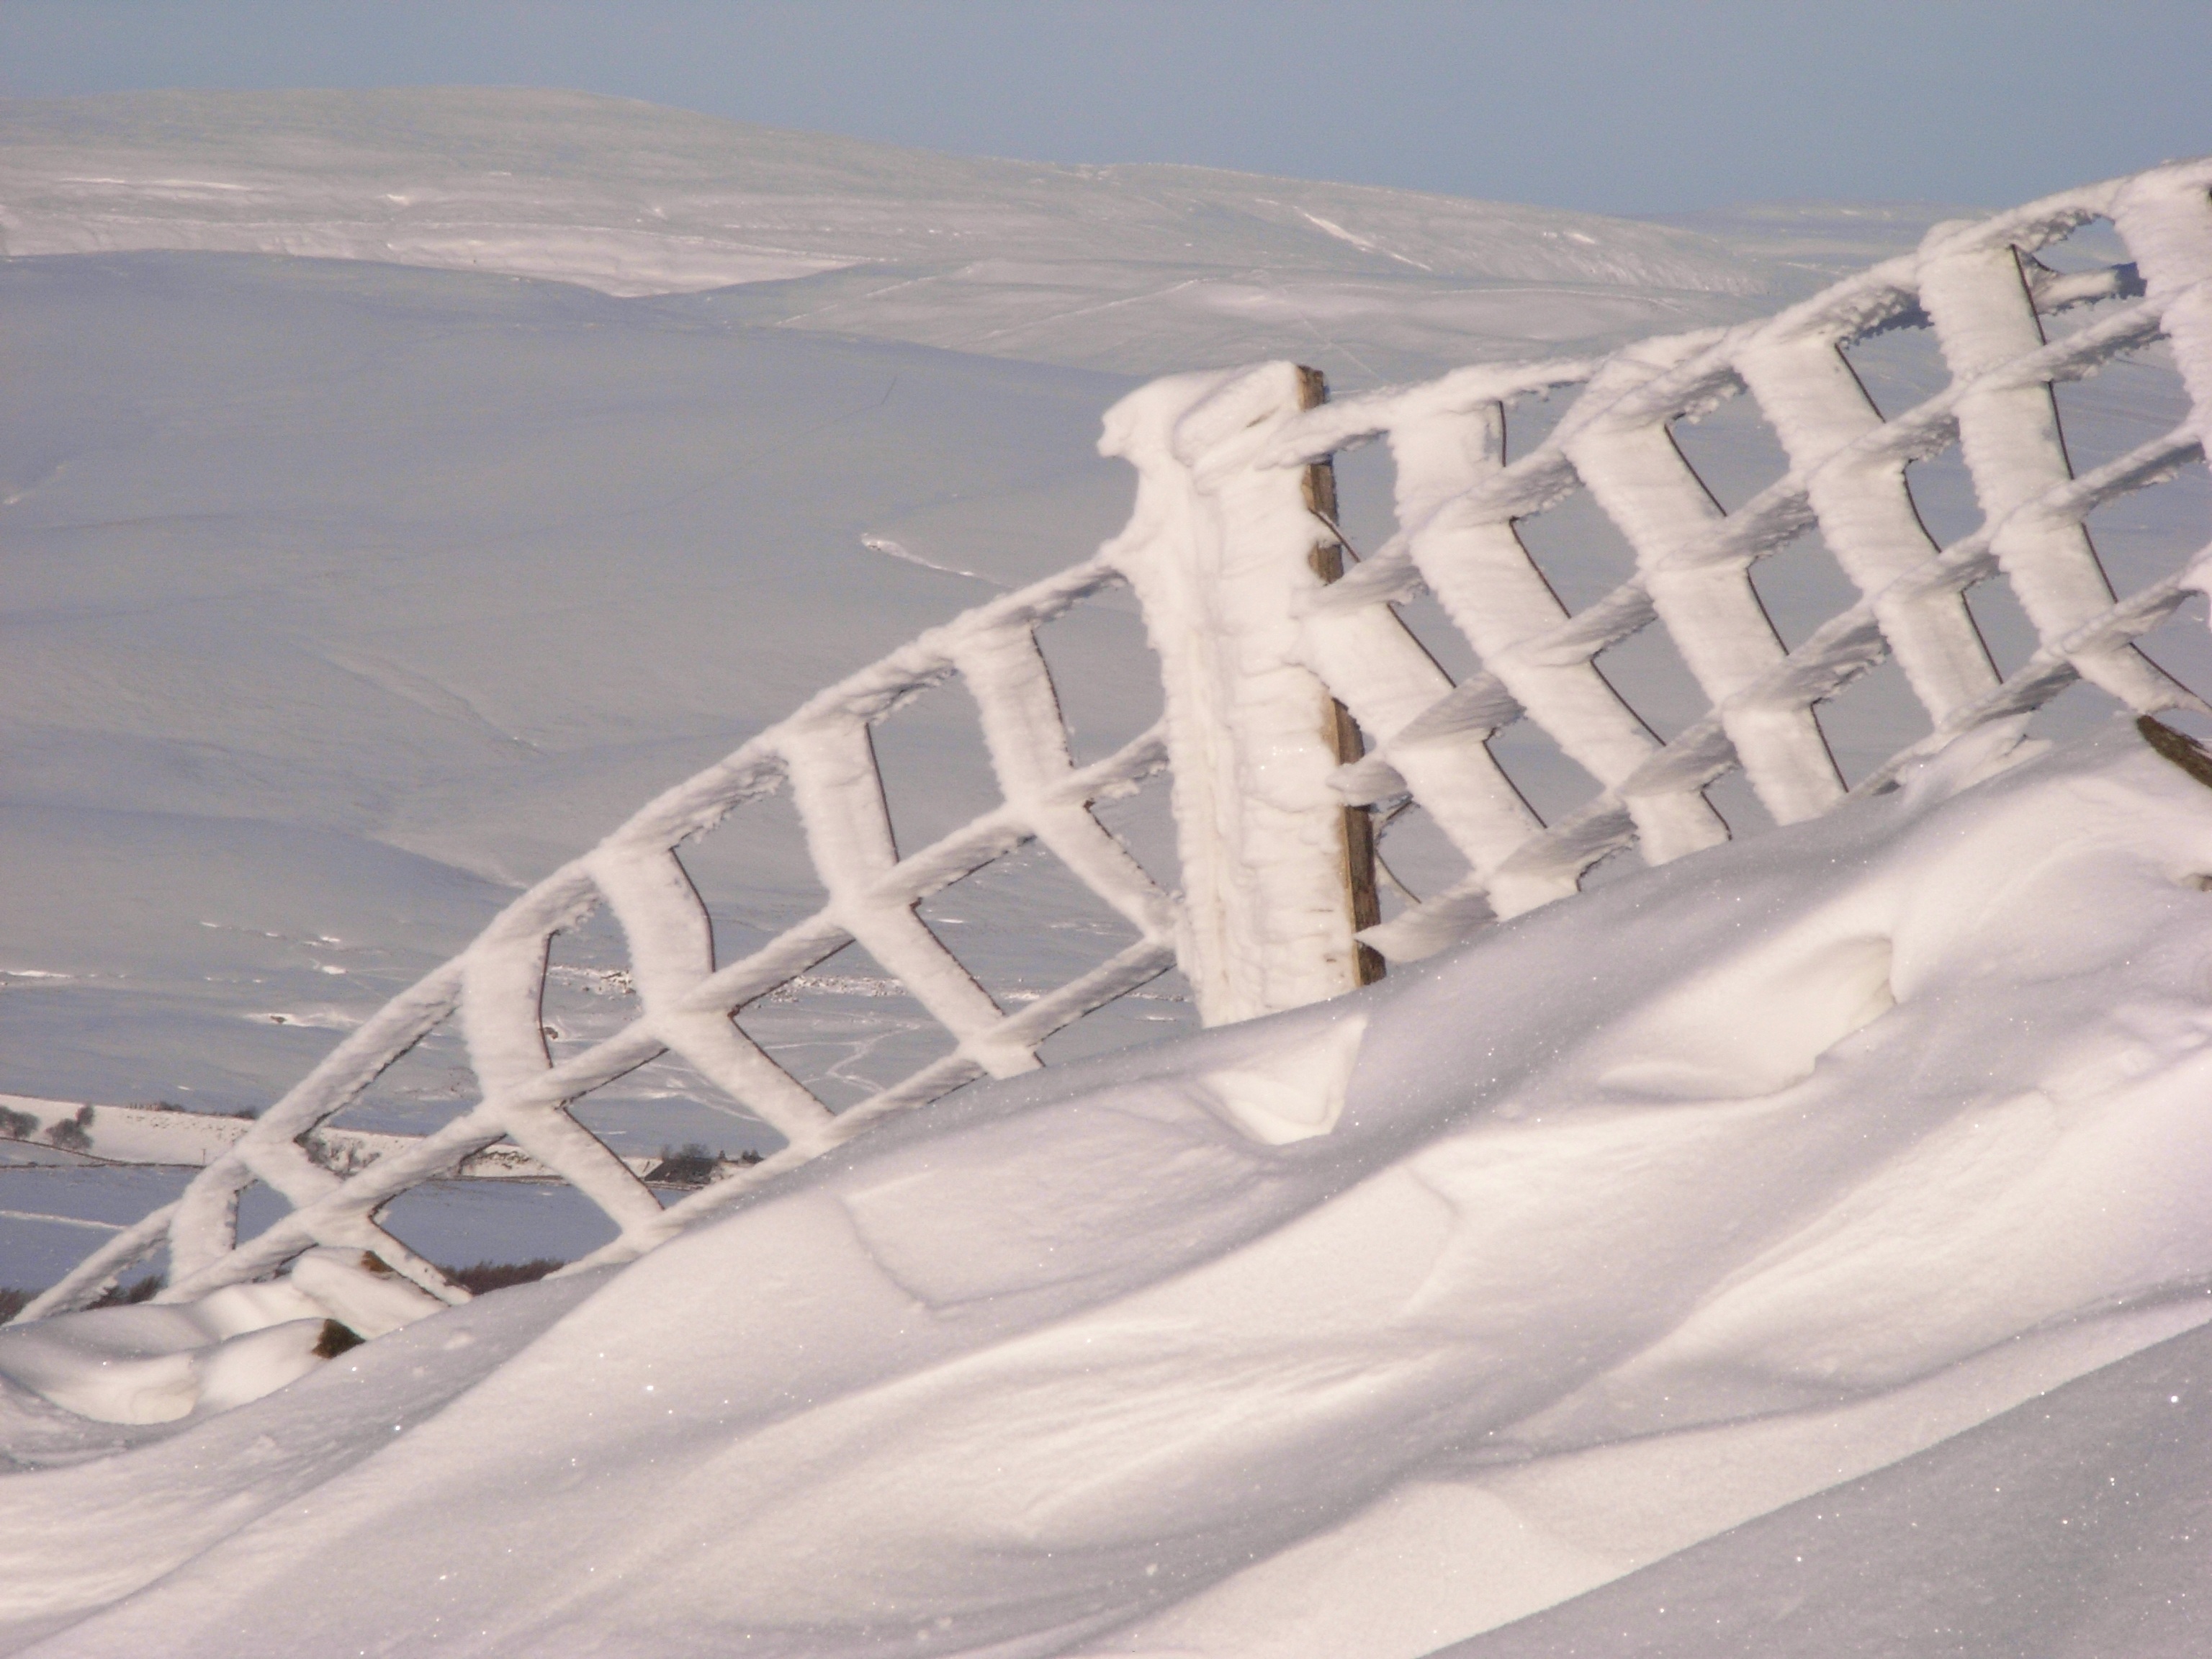
landscape, outdoor, sand, snow, cold, winter, fence, countryside, wave, wind, frost, ice, weather, frozen, arctic, piste, geological phenomenon